You've Got a Friend (TV program)

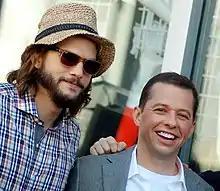
Ashton Kutcher produced "You've Got a Friend" at the same time as his hit reality show "Punk'd"

The program filmed contestants interacting with friends and loved ones, with only the contestants aware they were on a television show. To win, the contestant had to convince friends and family over 48 hours that a trained improvisational comedian was their new 'best friend.'